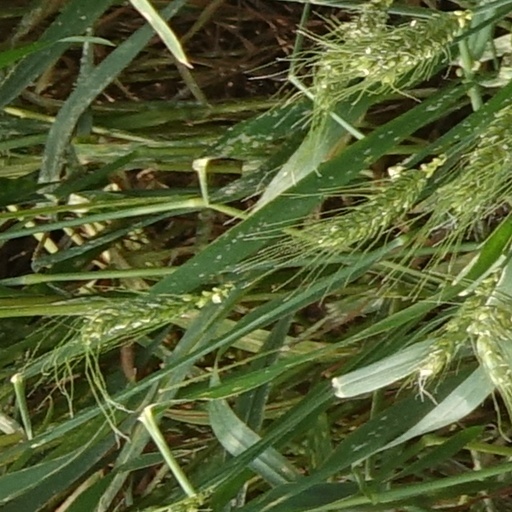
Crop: wheat